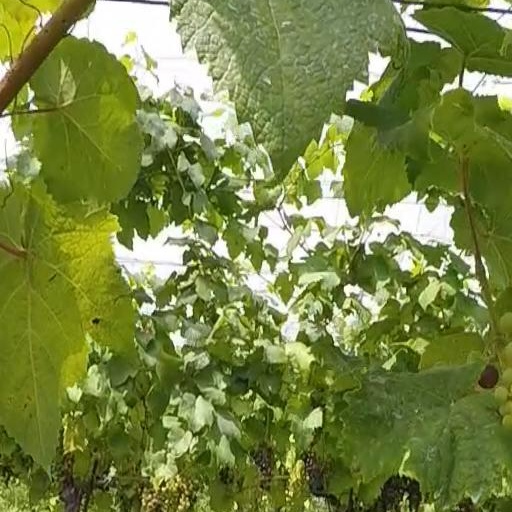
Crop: grape